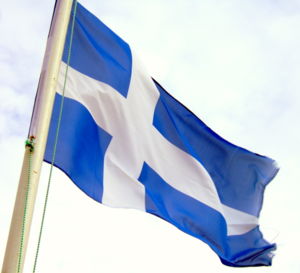
Shetlandsøerne / Samfund / Flag
Shetlands flag
Shetlandsøerne, tidligere Zetland og Hjaltland, er en skotsk øgruppe på 32 øer placeret nord for det skotske fastland mellem øgruppen Orkneyøerne og Færøerne. Det administrative center og eneste købstad er Lerwick på hovedøen Mainland.